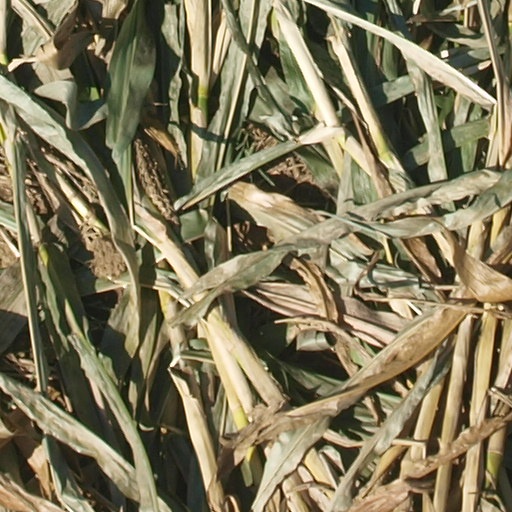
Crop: maize; corn